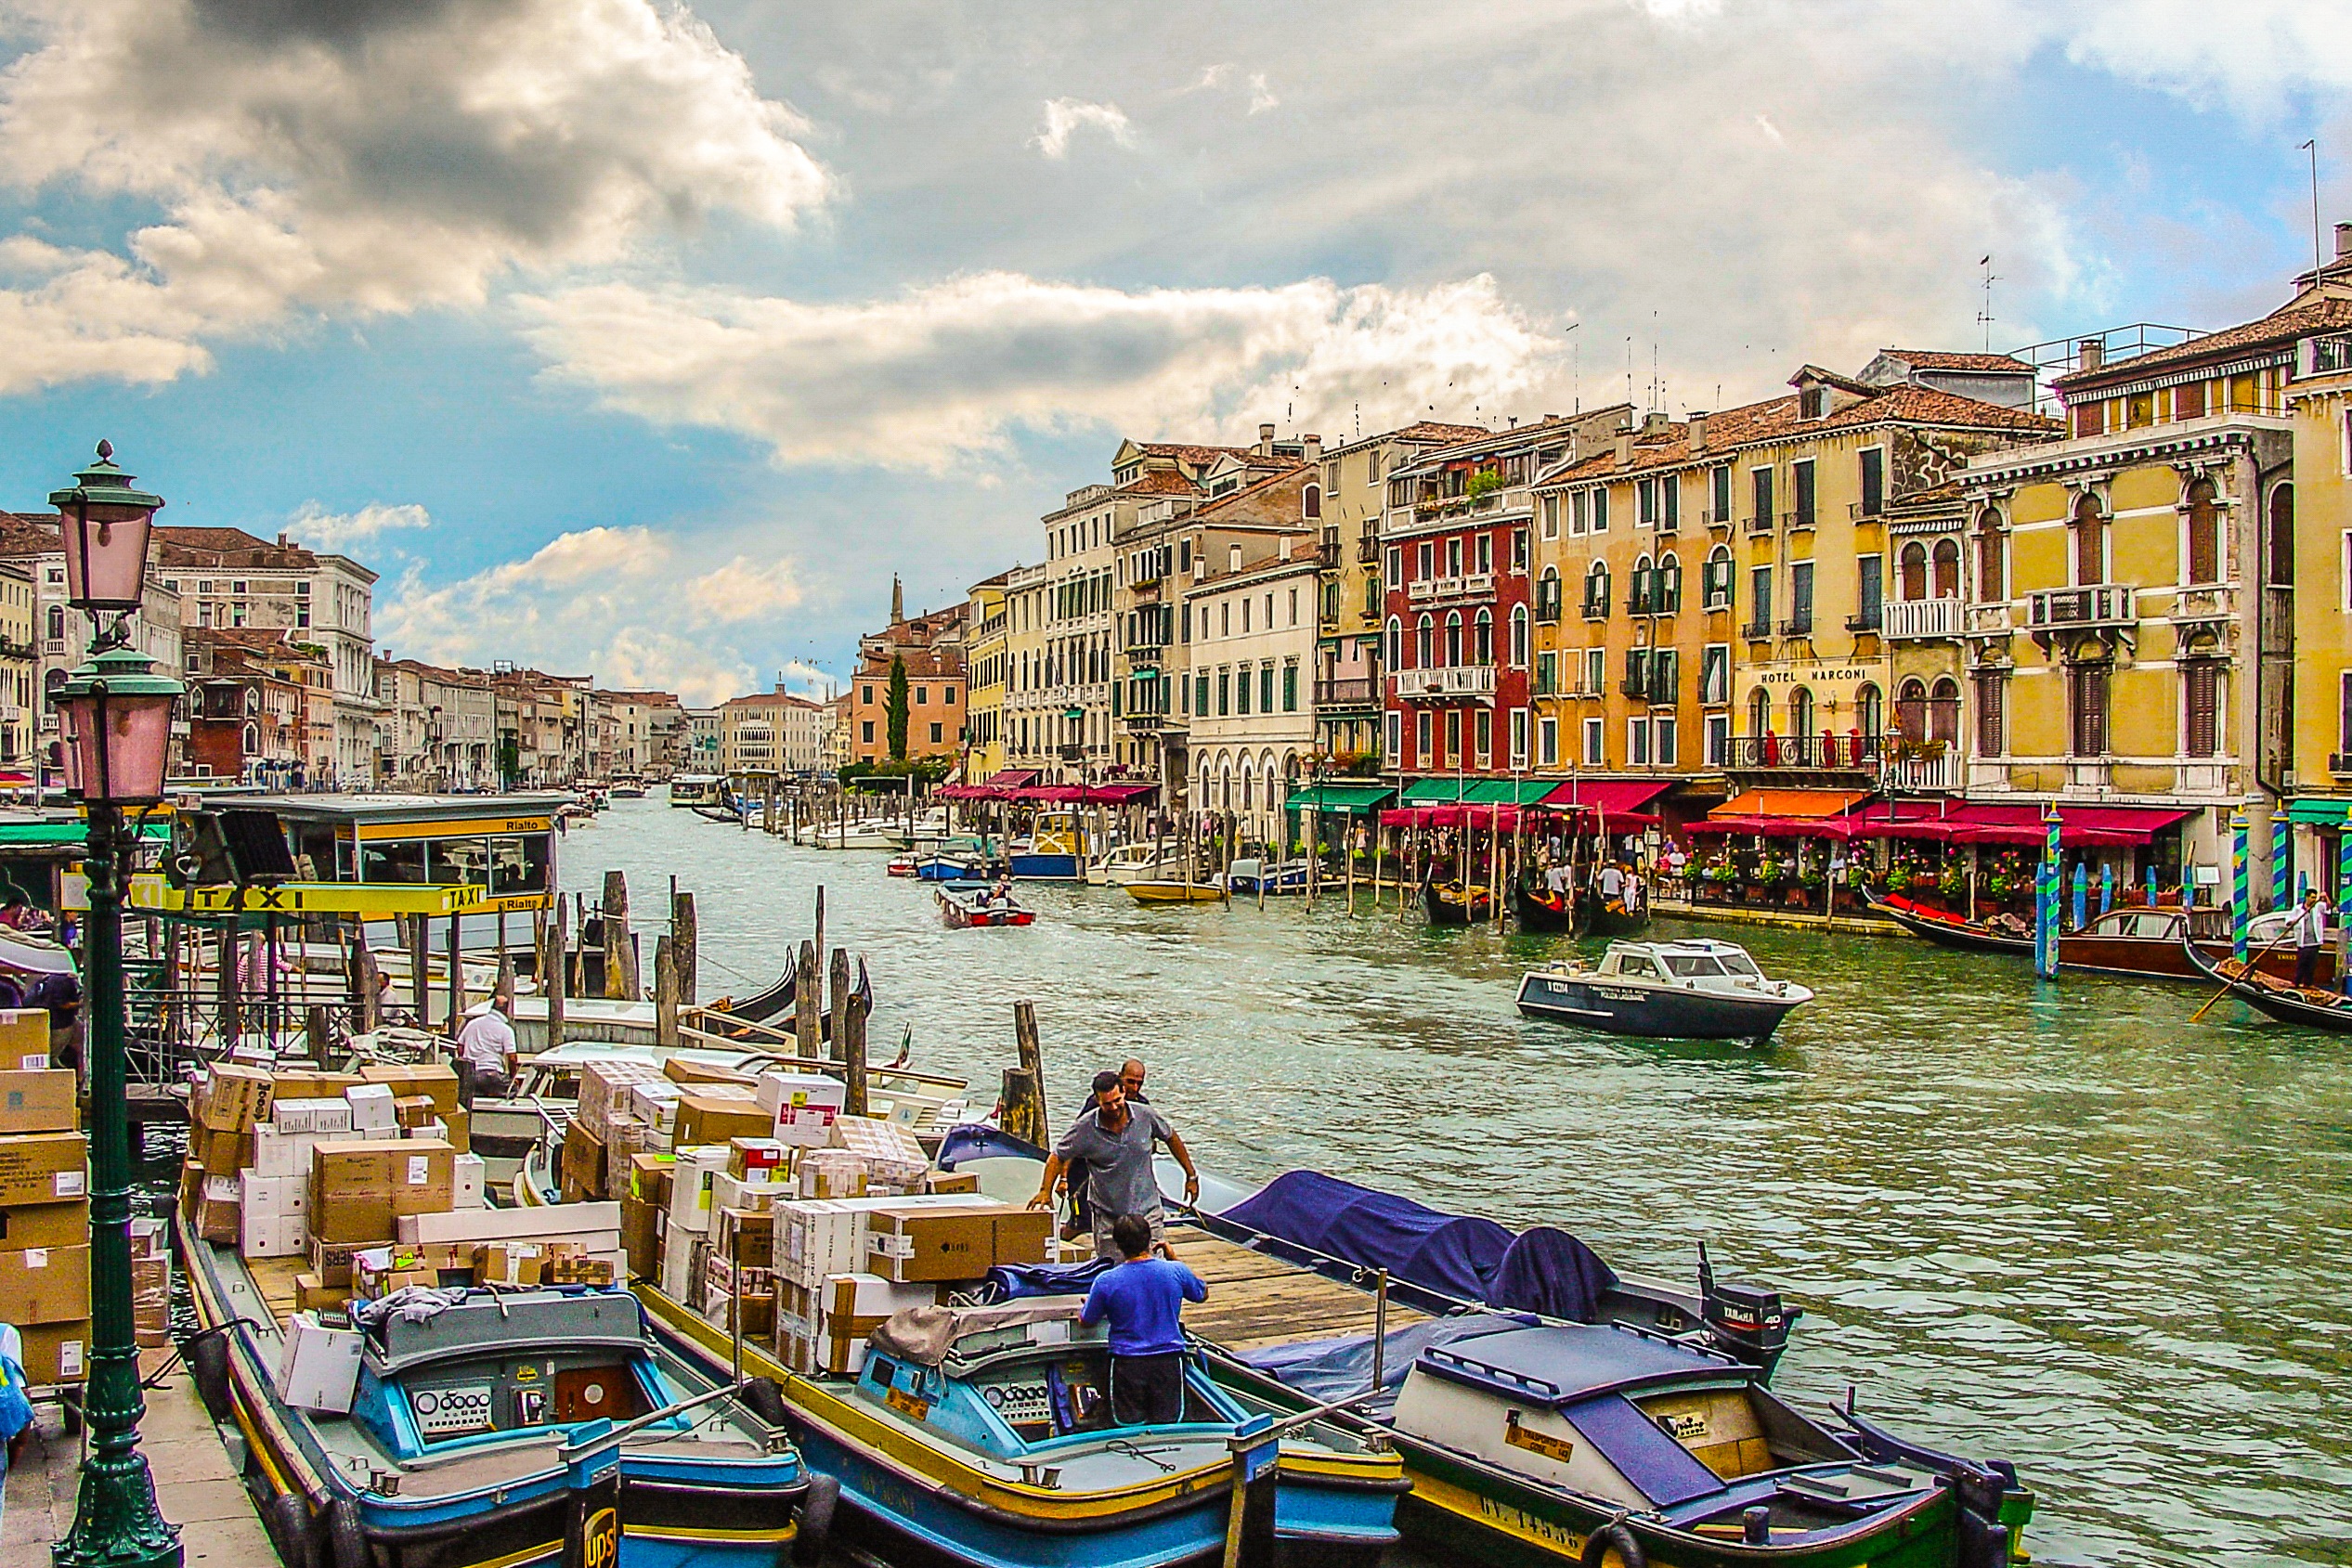
sea, water, boat, town, city, river, canal, cityscape, vacation, vehicle, italy, harbor, venice, port, waterway, body of water, grand, boats, venezia, italian, landform, venetian, geographical feature